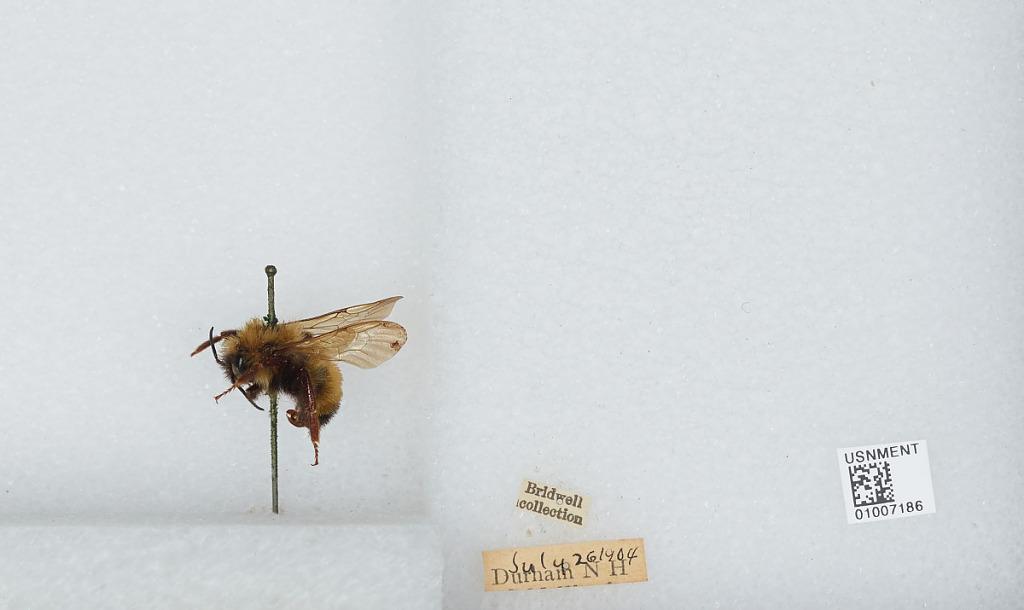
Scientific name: Bombus (Fervidobombus) fervidus fervidus (Fabricius)
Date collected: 1904-7-26
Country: United States
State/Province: New Hampshire
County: Strafford
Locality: Durham
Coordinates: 43.1339, -70.9264